2011 Wimbledon Championships

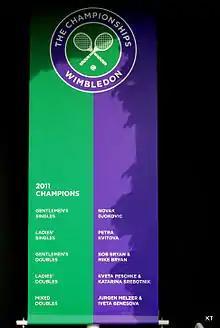
2011 Wimbledon champions

The 125th edition of the tournament saw two new courts opened. A new showcourt, Court No. 3, and a new Court No. 4 opened on the first day of the championships. Court No. 3 was opened by The Duke of Kent, President of the All England Lawn Tennis and Croquet Club, who unveiled a plaque marking the occasion. A total of 19 courts were used for competition play and a further 22 for practice. The capacity of the grounds was thus increased by 1,000 to 38,500.